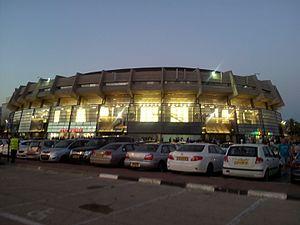
La Menora Mivtachim Arena est une salle omnisports située à Tel Aviv-Jaffa en Israël. Elle est principalement utilisée pour le basket-ball et les concerts.